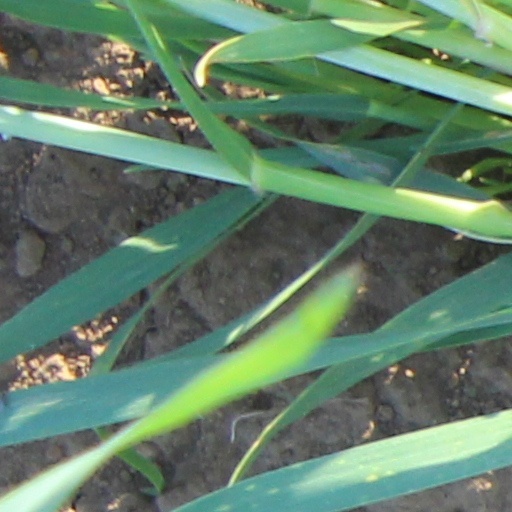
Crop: wheat